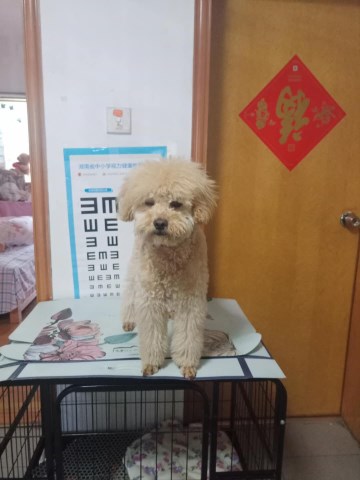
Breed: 7449-n000128-teddy